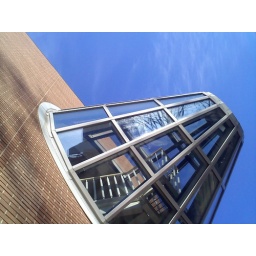
if by &amp;quot;everything&amp;quot; you mean &amp;quot;some trees and cars and people&amp;quot; then yes absolutely